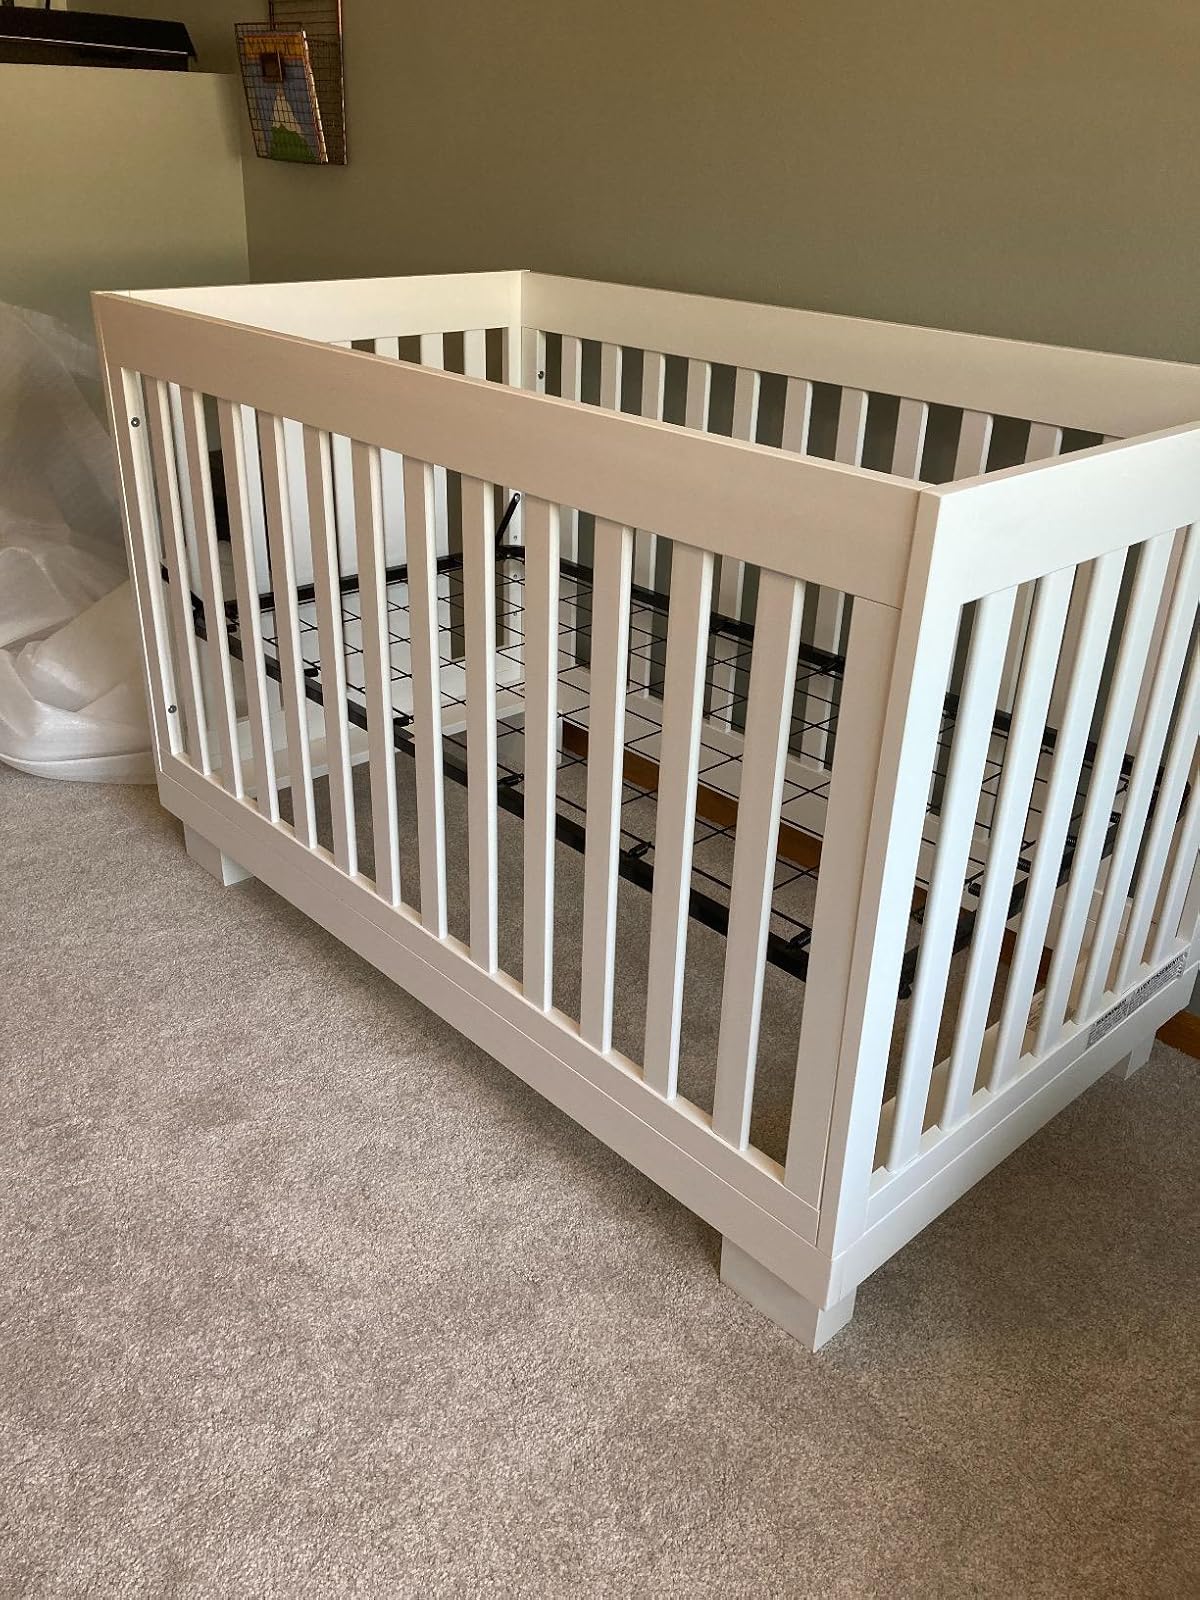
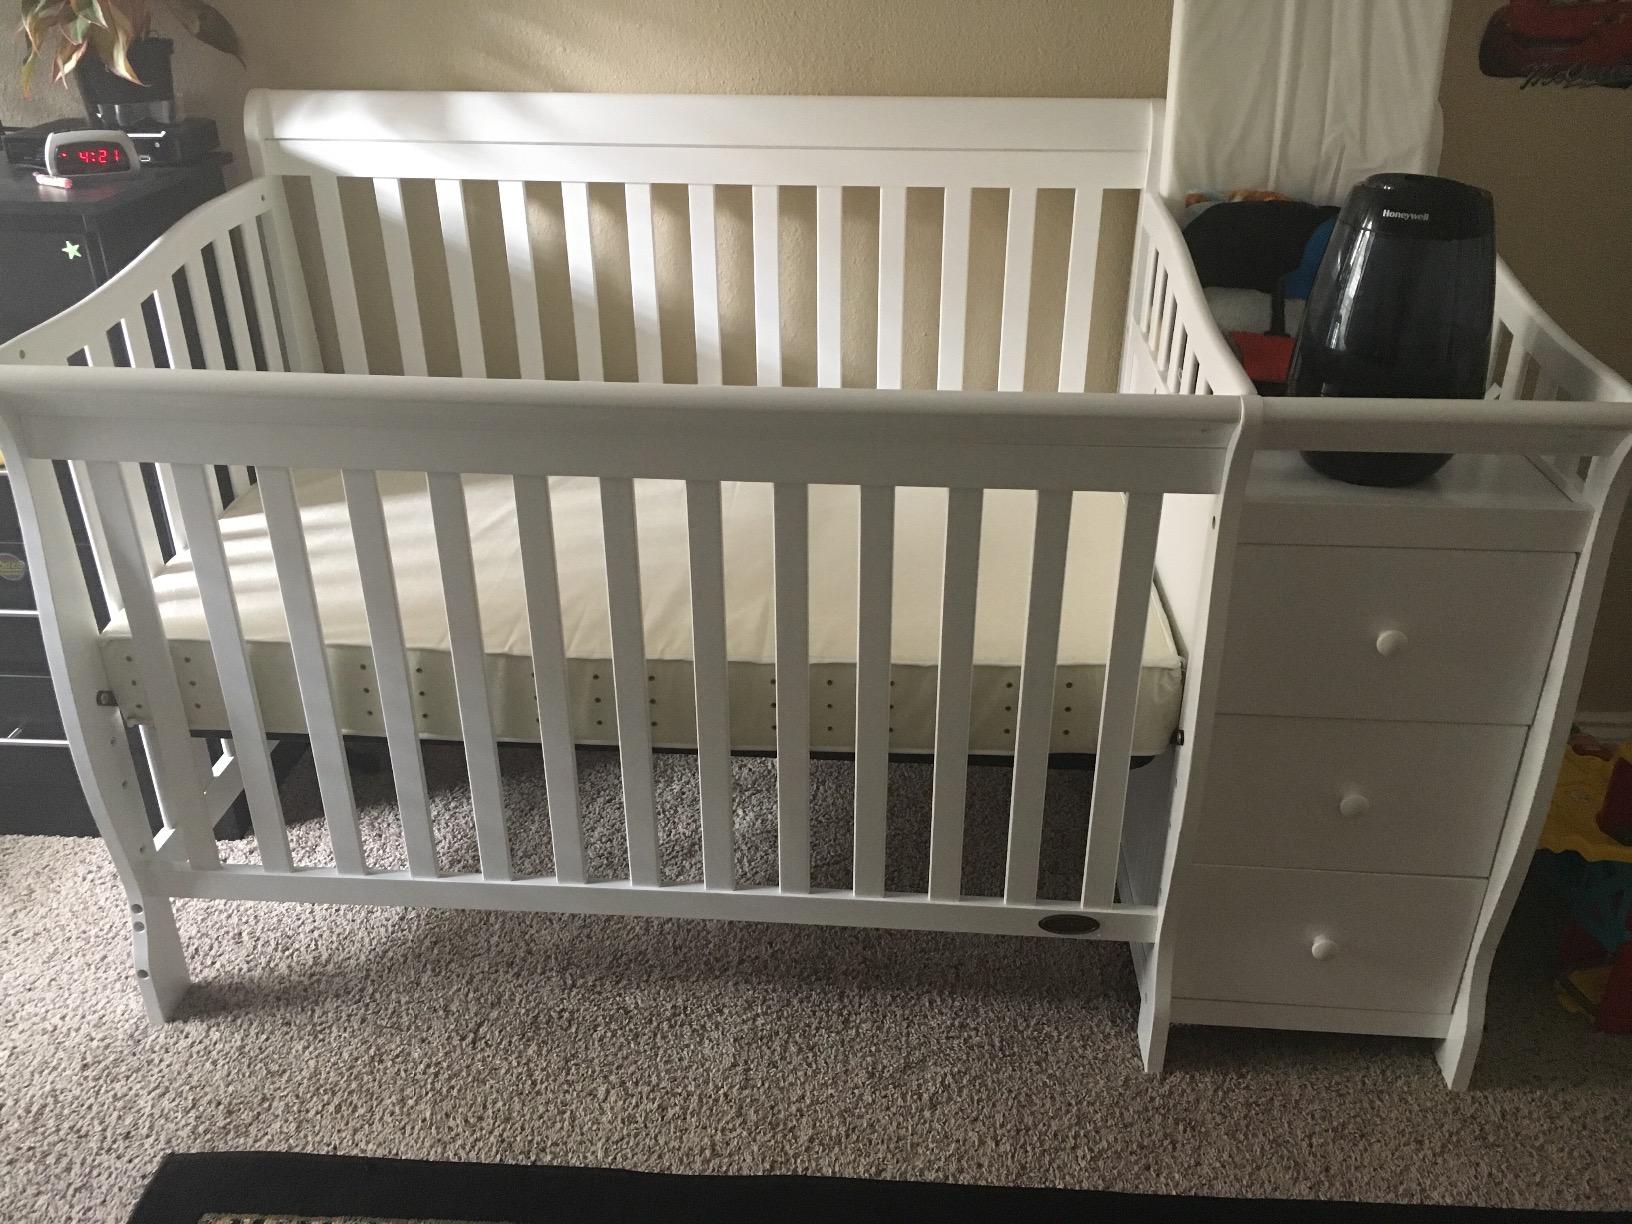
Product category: products_crib
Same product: no